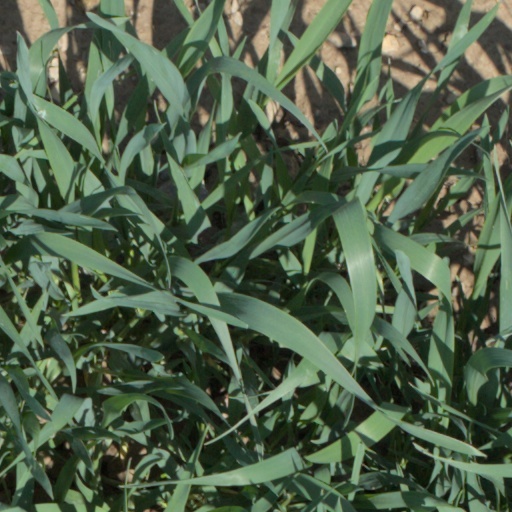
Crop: wheat